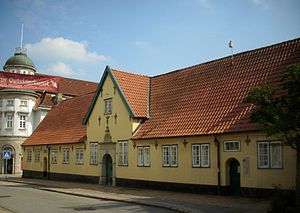
Præsidentklosteret
Præsidentklosteret
Præsidentkloster i Slesvig
Præsidentklosteret i Slesvig-Lolfod blev opført i 1656 af den gottorpske kansler og senere regeringspræsident Kielmann af Kielmannsegg og fungerede i mange år som byens fattighus. Ifølge stiftelsesdokumentet fra 1663 var klosterets tolv kamre tiltænkt fem mænd og fem kvinder samt tjenestefolk fra Gottorp Slot. I midten af bygningen blev der opbygget et kapel med sengotisk alter og barok skab-orgel.